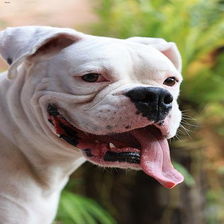
Species: dog
Breed: boxer